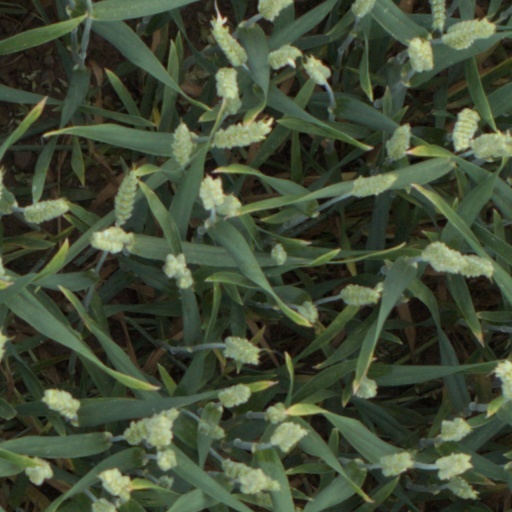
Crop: wheat